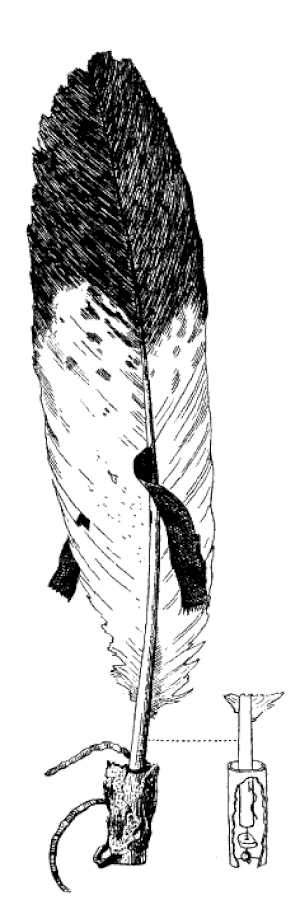
Peter Jones est un pasteur méthodiste Ojibwé, interprète et écrivain de Burlington Heights, Haut Canada. Son nom Ojibwé est Kahkewāquonāby, ce qui signifie « Plumes agitées ». En Mohawk, son nom était Desagondensta, que l'on peut traduire par « il garde le peuple debout ». Dans sa jeunesse, il est à la tête d'une bande du Mississaugas qui sement la zizanie sur le territoire. En tant que prêcheur et chef, il joue un rôle politique, permettant de faire vivre son peuple en cohabitation avec les Européens.